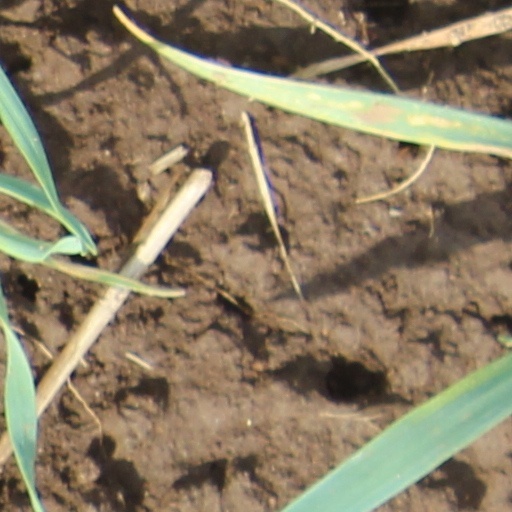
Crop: wheat